Ray Wise

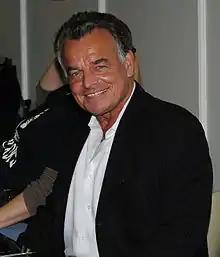
Wise in 2011

Raymond Herbert Wise (born August 29, 1947) is an American actor best known for his role as Leland Palmer in "Twin Peaks" (1990–1991, 2017) and its prequel film "" (1992). He has appeared in films such as "Swamp Thing" (1982), "The Journey of Natty Gann" (1985), "RoboCop" (1987), "Bob Roberts" (1992), "Jeepers Creepers 2" (2003), "Good Night, and Good Luck" (2005), "" (2011) and "God's Not Dead 2" (2016).